2023 Northern Ireland Open

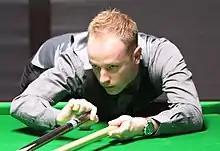
Chris Wakelin (pictured) reached his second ranking final. As runner-up in the tournament, he advanced to a career high of 21st in the world rankings.

The semi-finals were played as the best of 11 frames on 28 October. Wakelin and Lisowski contested the first semi-final in the afternoon session. Wakelin won the opening frame with a 57 break and Lisowski took the second with a 61. Wakelin then won five consecutive frames with breaks including 57, 71, and 66 to clinch a 61 victory. Lisowski, who did not score any points in the last three frames of the match, said: "I felt like I was trying to force it from the start, and my safety wasn't good enough either." Wakelin said: "I was so focussed out there. I genuinely felt like I was going to get over the line comfortably."